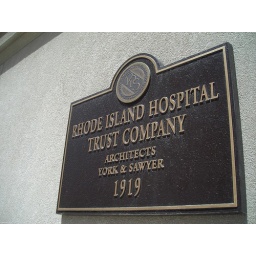
A Federal Revival-Style office building in downtown Providence, RI.